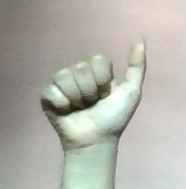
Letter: dhad